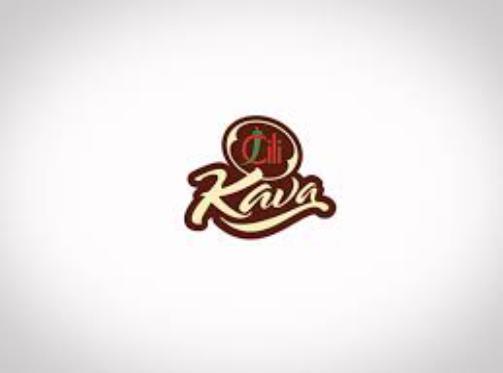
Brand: Cili
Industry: Food